George William Callender

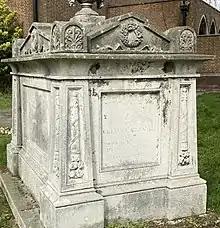
Grave of George William Callender in West Norwood Cemetery

Callender was born at Clifton, and, after education at a Bristol school, became a medical student at St. Bartholomew's Hospital in 1849. In 1852 he was a member of the Royal College of Surgeons, and a fellow in 1855.